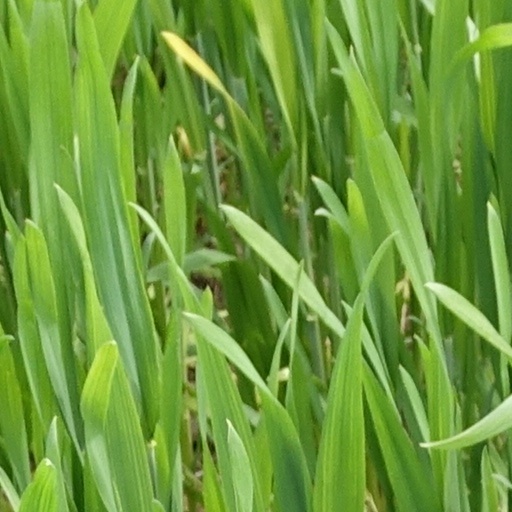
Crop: wheat